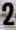
Number: 2